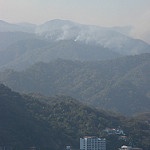
Label: mountain